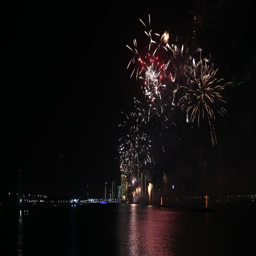
fireworks lighting up the sky as part of 46th national day celebrations